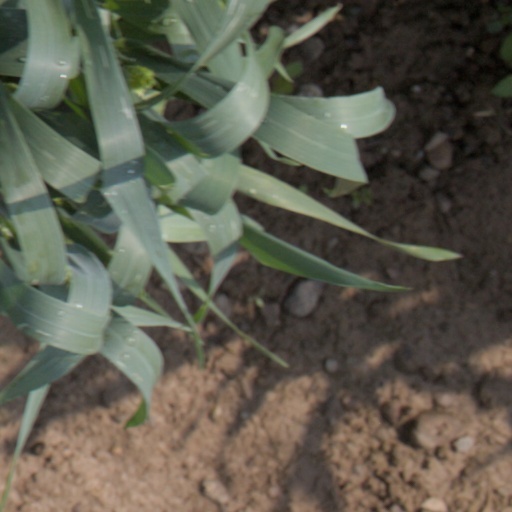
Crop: wheat